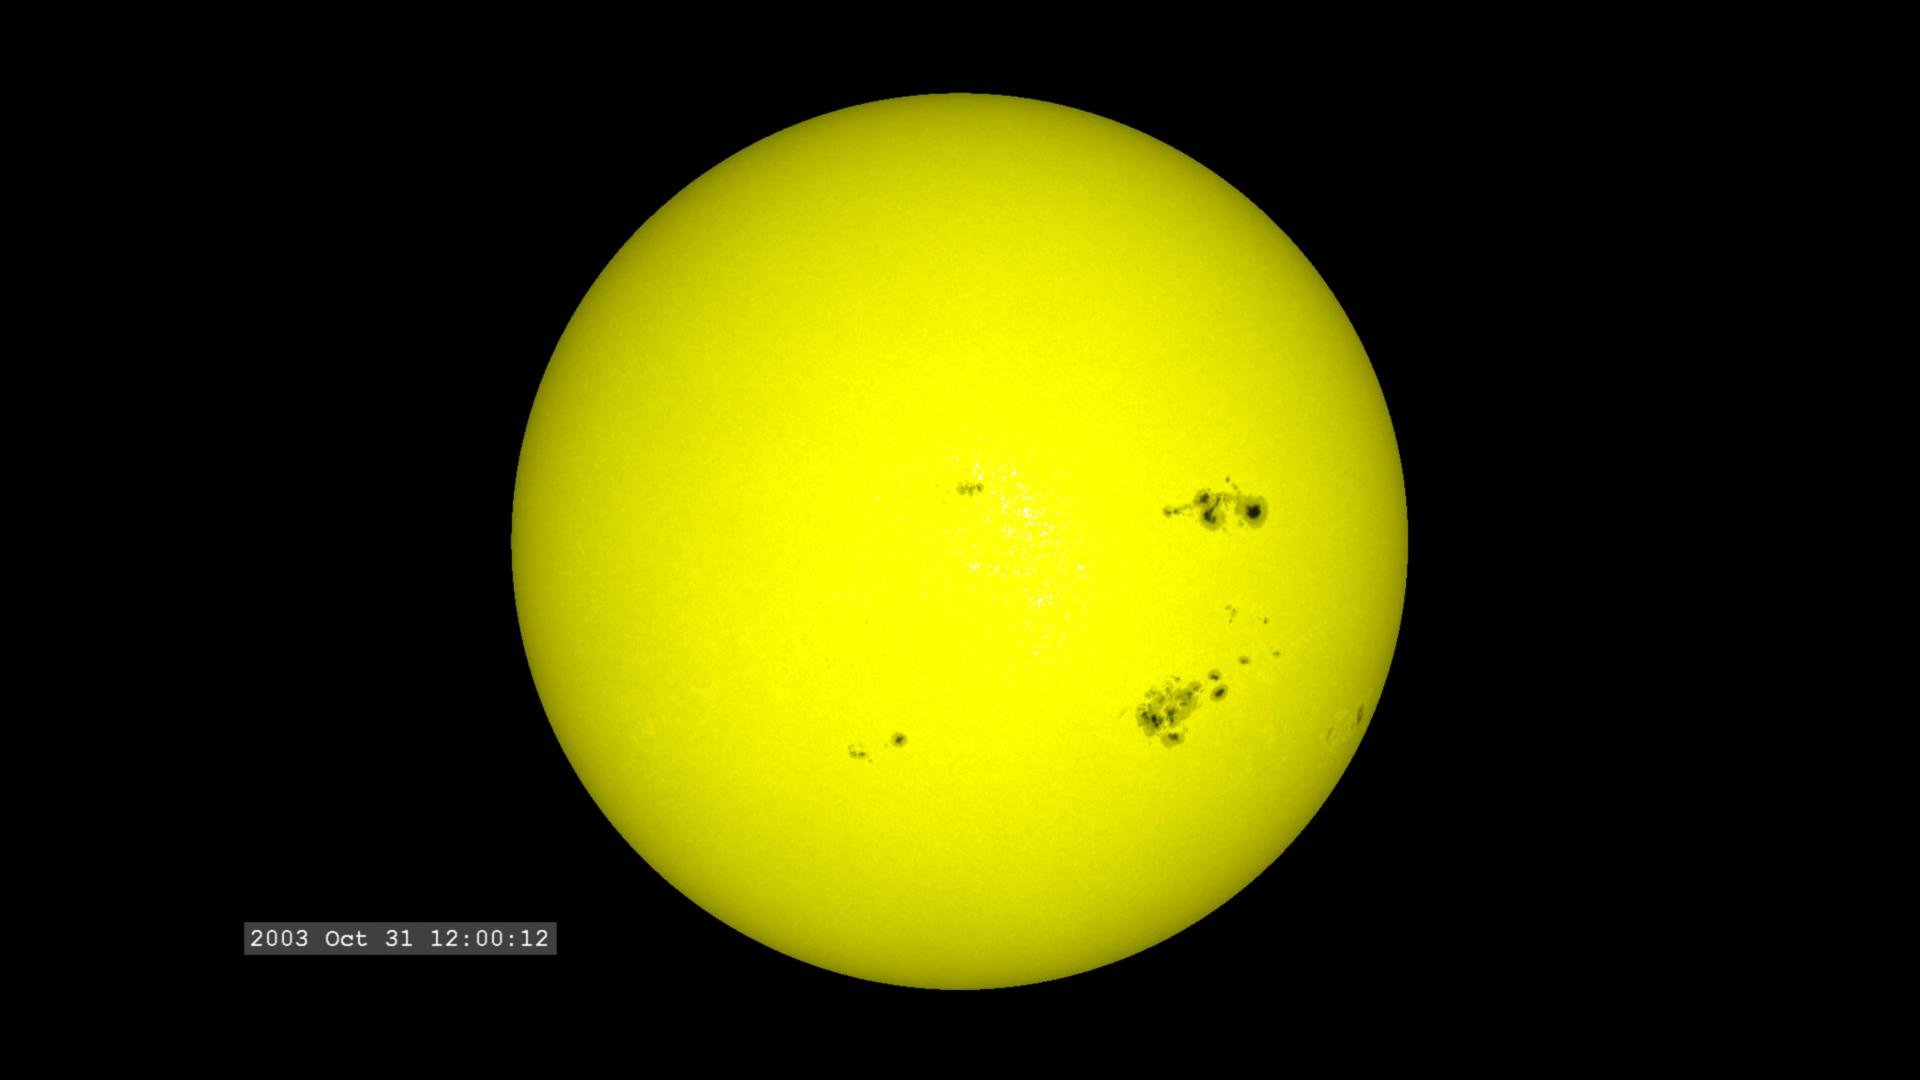
sun, sunlight, aviation, fire, yellow, circle, nasa, research, science, astronomy, hot, ball, sphere, gas, planet, fireball, eruption, embers, space travel, astronautics, prominence, astronomical object, solar flare, sun spots